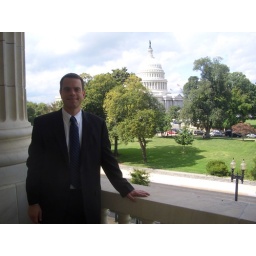
David Deriso on the balcony outside Rep John Lewis' office in the Cannon House Office Building.